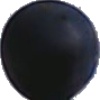
Label: Grape Blue 1